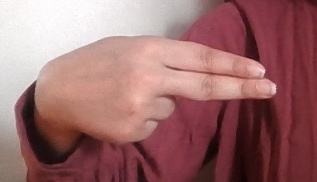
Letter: ain